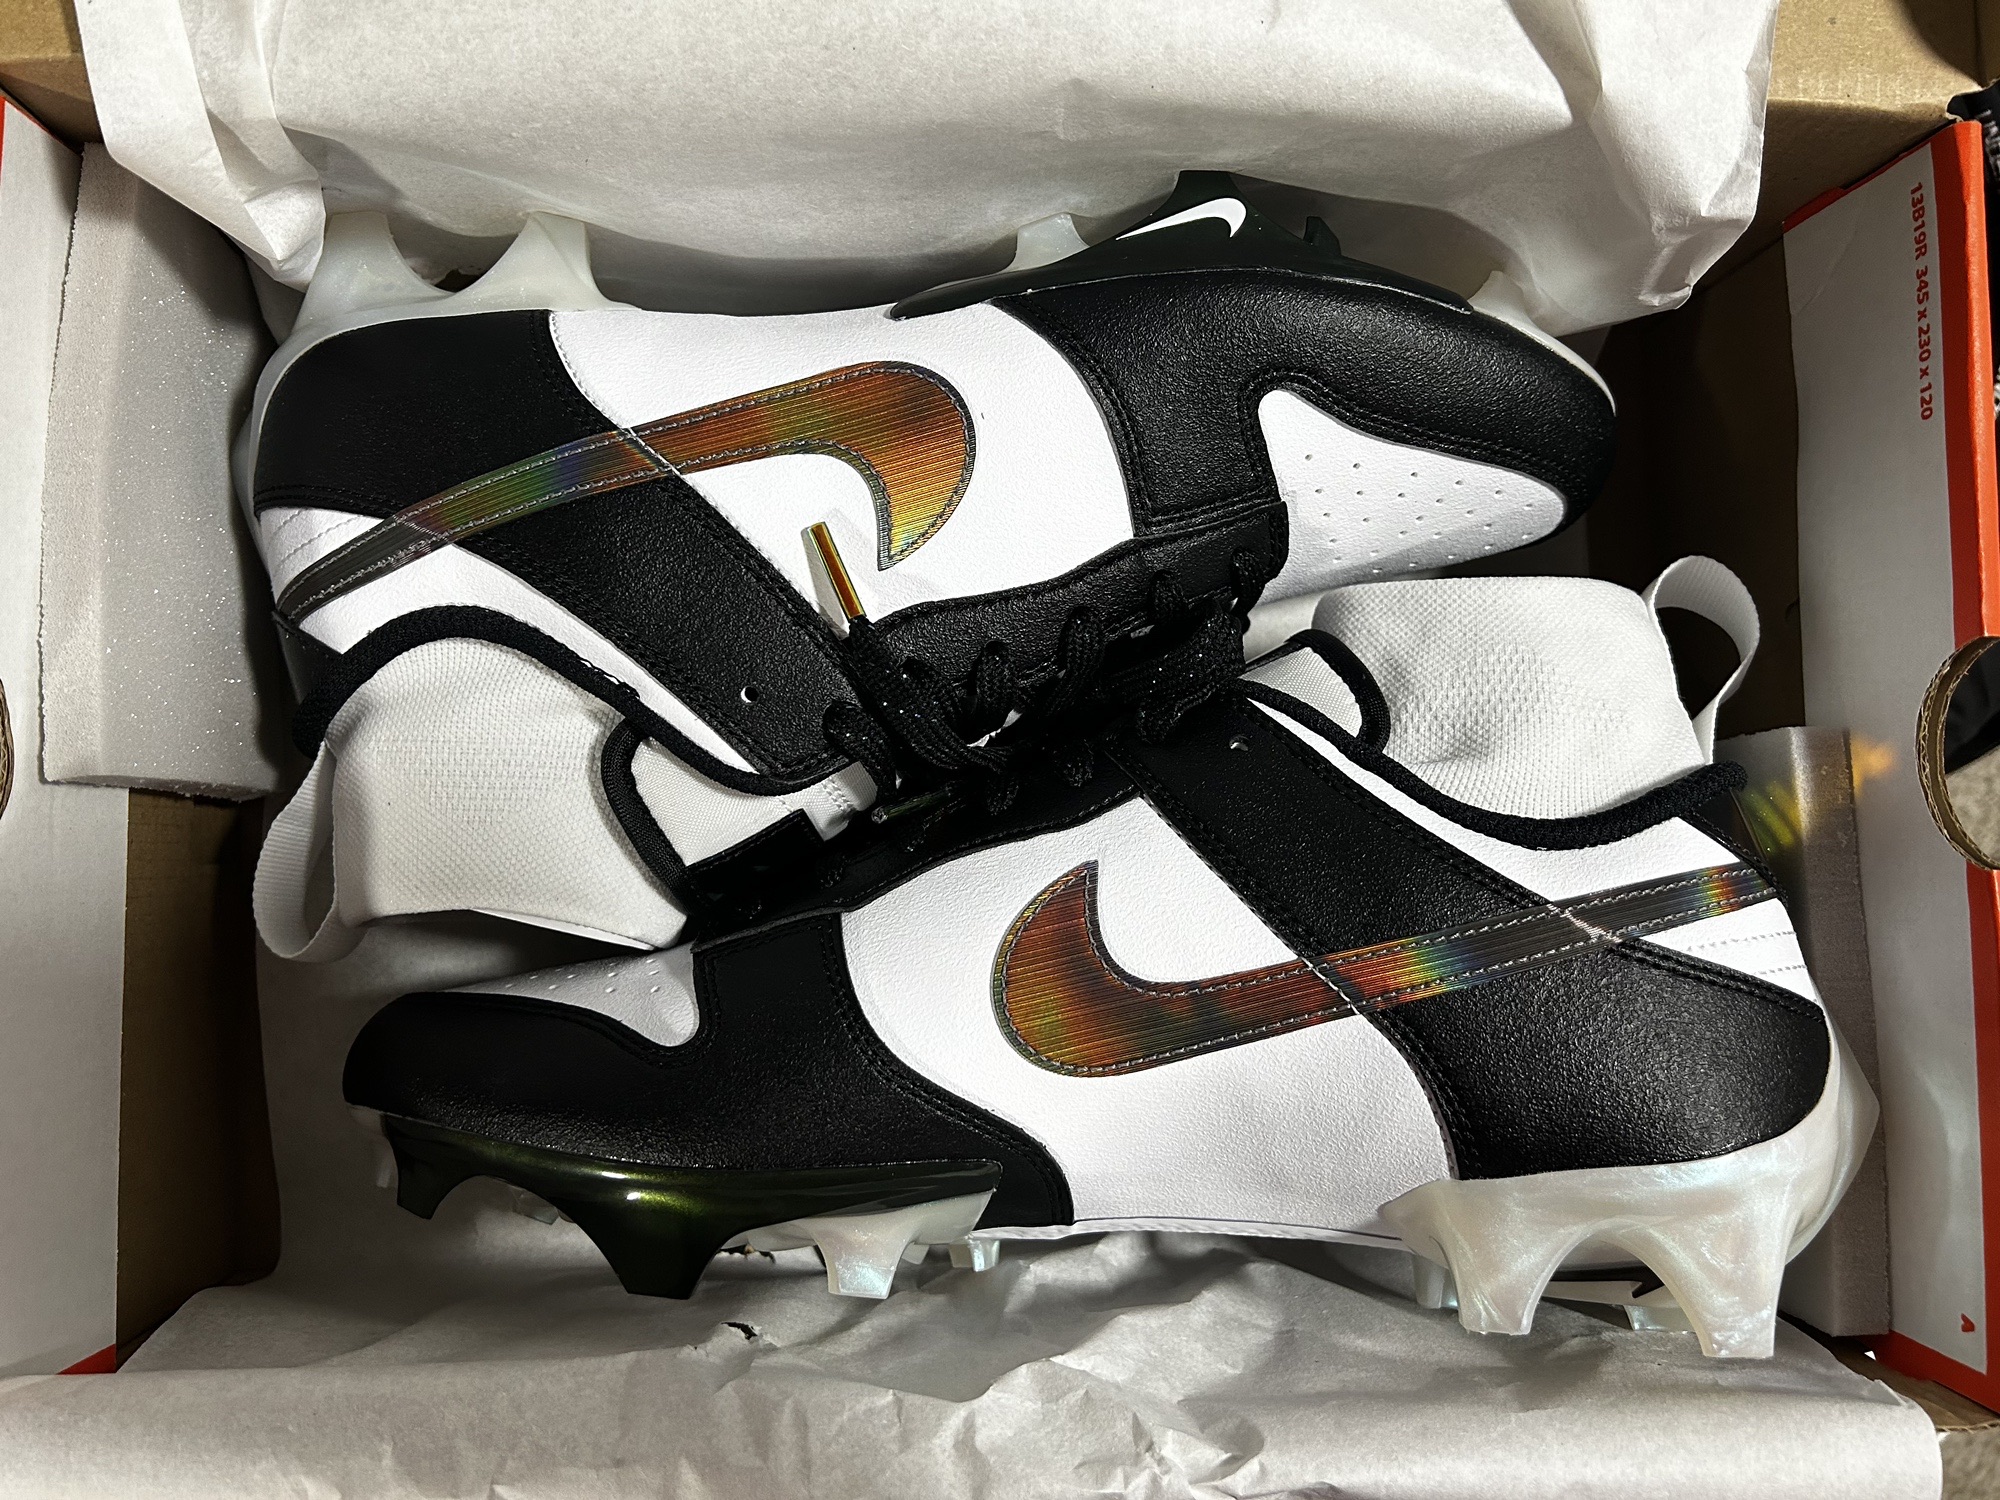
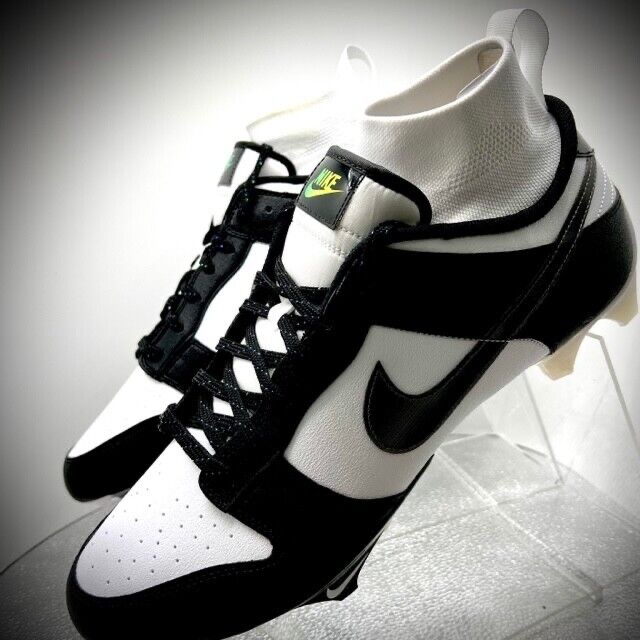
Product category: misc
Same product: yes